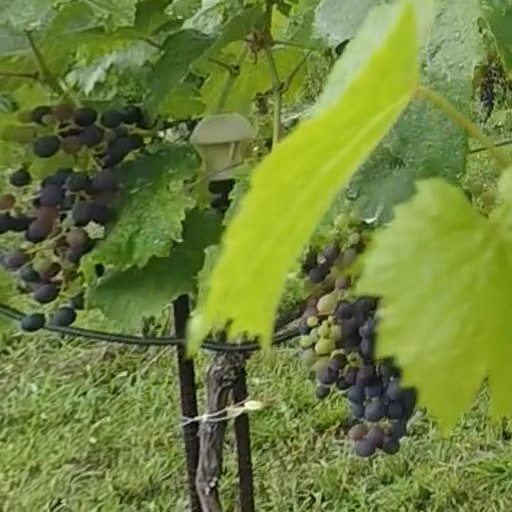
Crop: grape